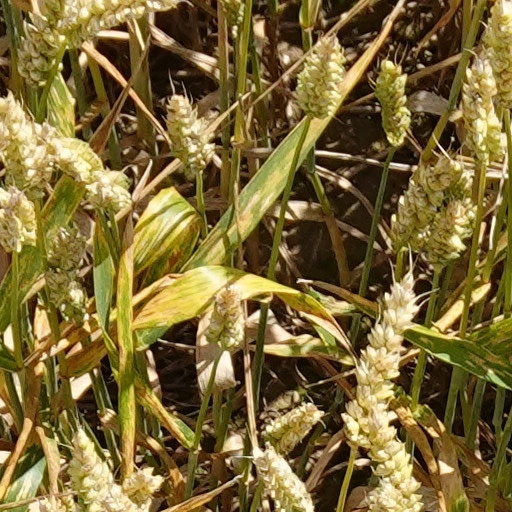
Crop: wheat